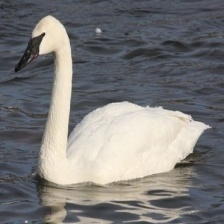
Species: TRUMPTER SWAN
Scientific name: CYGNUS BUCCINATOR
ImageNet parent category: black_swan